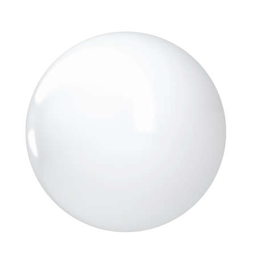
white sphere isolated render on a white background photo